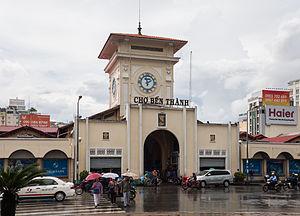
Hô-Chi-Minh-Ville /oʃiminvil/, nommée couramment et usuellement Saïgon /saj.gɔ̃/, qui fut le nom officiel jusqu'en 1975, ou antérieurement Prey Nokor quand elle appartenait à l'Empire khmer, est la plus grande ville du Viêt Nam et son poumon économique, devant la capitale Hanoï.